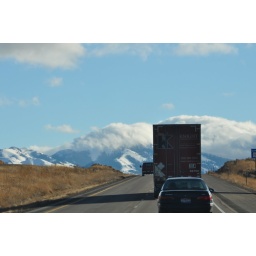
I-15 South, with cloud covered Scout mountain in the background